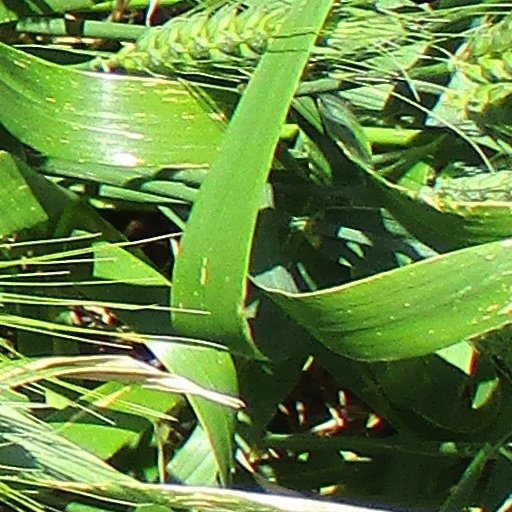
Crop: wheat